License

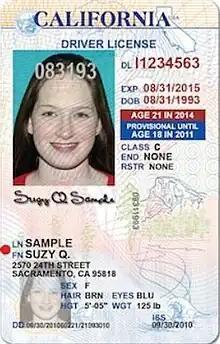
Governments issue driver's licenses to people who are allowed to drive motor vehicles on public roads.

A license (American English) or licence (Commonwealth English) is an official permission or permit to do, use, or own something (as well as the document of that permission or permit).